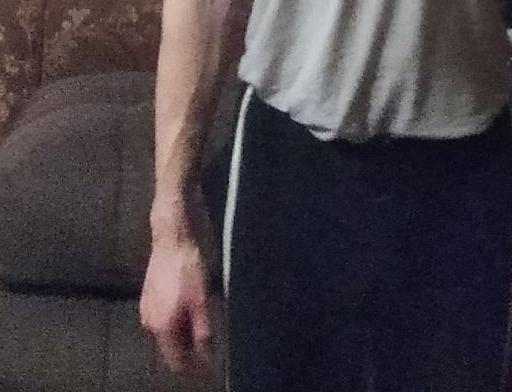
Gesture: no_gesture